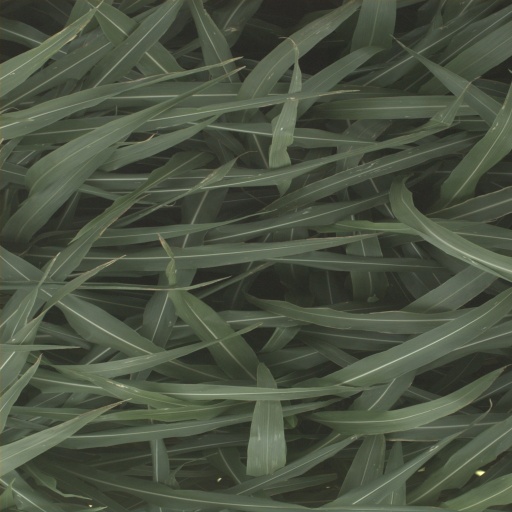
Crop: sorghum